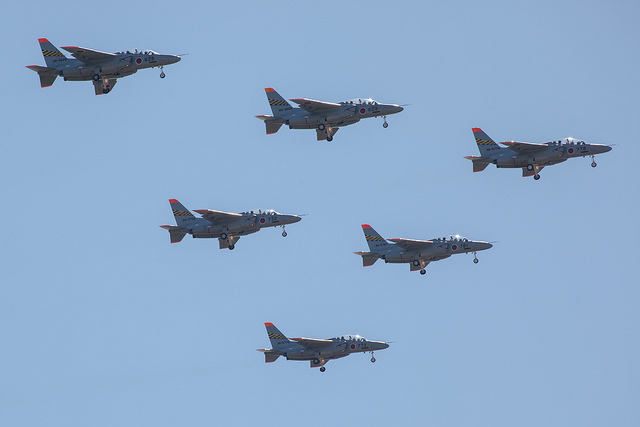
user: Given an image and a question. Answer the question in a short answer. Question: What type of show would you see these at? Short Answer:
assistant: air show